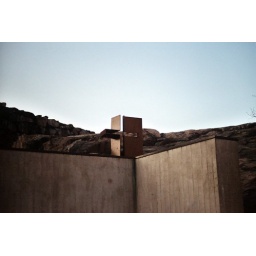
church in the rock cross